South African Class 8E 4-8-0

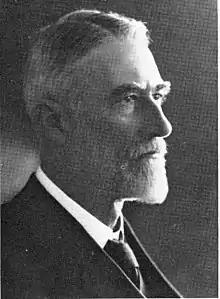
H.M. Beatty

Beatty believed that, while the earlier 8th Class locomotives (later the SAR Class 8) steamed well, they would steam even better if they had a larger firegrate area. He was hampered by the fact that the firebox wrapper plates had to fit between the rearmost coupled wheels. The result was that the greatest inside width obtainable on a firebox which was arranged between the wheels of a Cape gauge locomotive was . He overcame this by designing an 8th Class locomotive with a deep curve in the foundation ring (mud ring) to clear the intermediate coupled wheels and a steep slope towards the rear to clear the trailing wheels. In the process he was able to increase the firegrate area from .